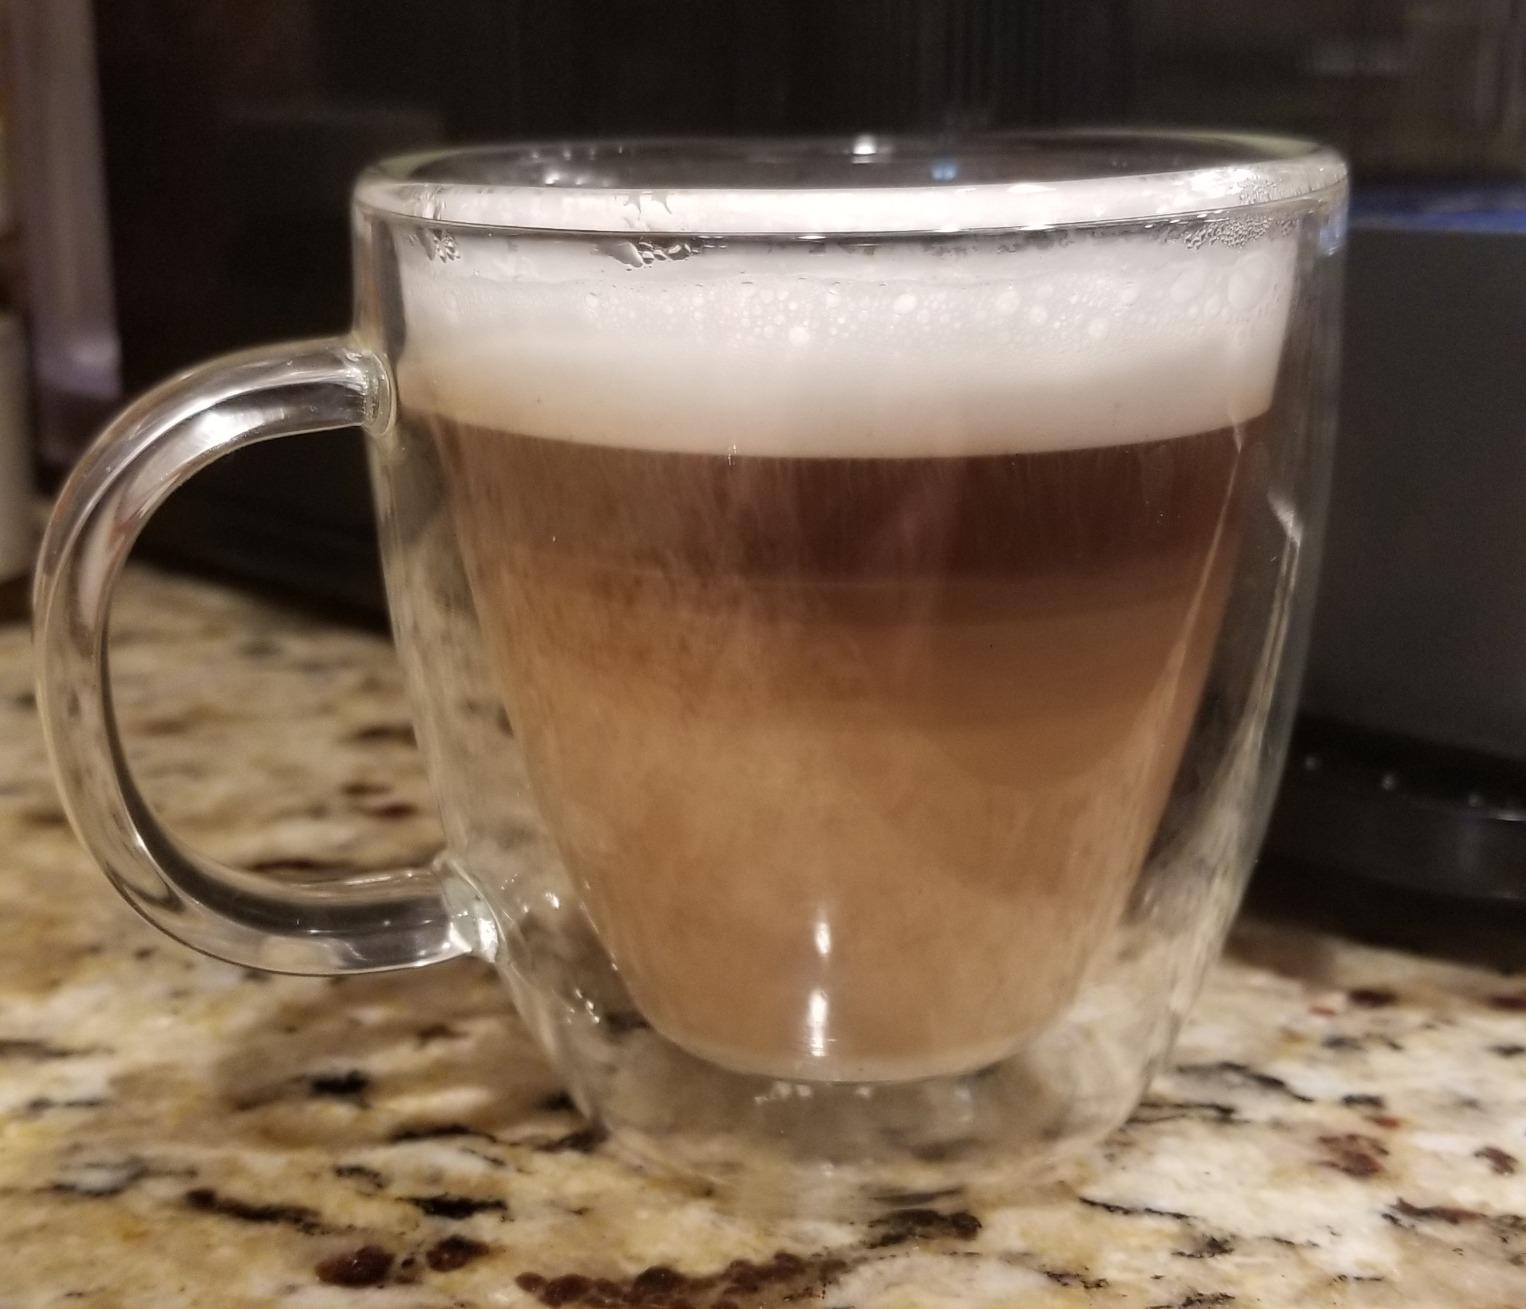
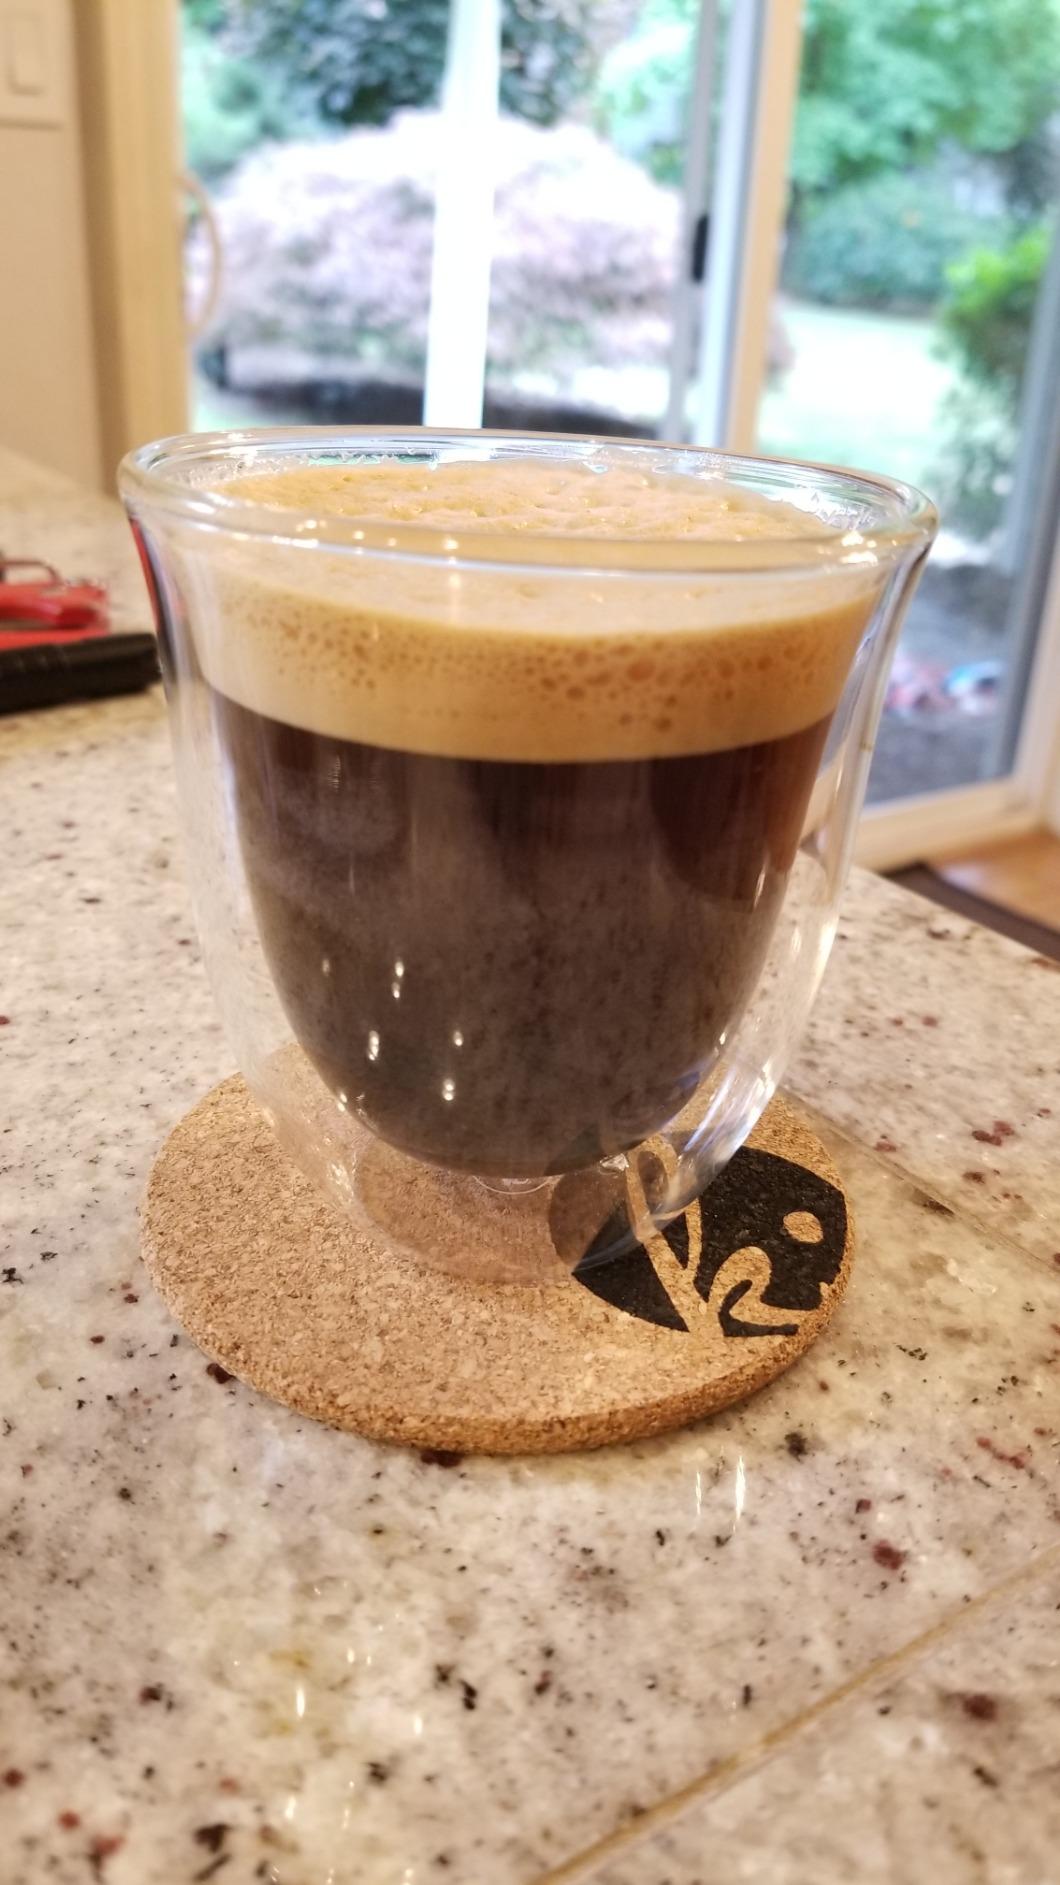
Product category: items_mug
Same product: no